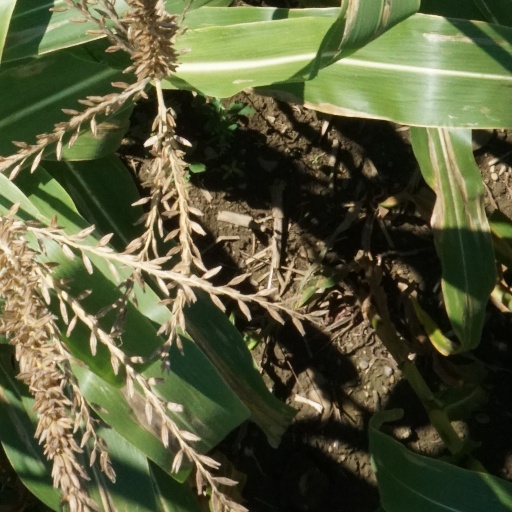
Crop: maize; corn